White-naped xenopsaris

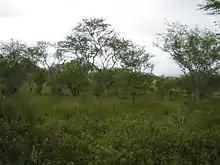
Caatinga, one of the habitats used by this species

The white-naped xenopsaris has a disjunct distribution. The southern population of the nominate subspecies is widespread from north-eastern Brazil through to Bolivia, Paraguay and northern Argentina and Uruguay. A separate population of the nominate is found in Guyana. The subspecies "X. a. minor" is found in west and central Venezuela, and probably extends into north-eastern Colombia.